Frankfurter Judengasse

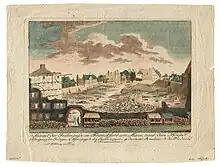
Copper engraving of the Judengasse in Frankfurt am Main after the fire, 1713. In the collection of the Jewish Museum of Switzerland.

The first concern of the Jewish community was the reconstruction of the destroyed synagogue. By the end of September 1711, they had finished the new building. It was constructed on the old foundations and consisted of three parts: the actual synagogue ("Altschul"), the three-story women's synagogue to the north (which was partly separate from the synagogue) and the "Neuschul" or new synagogue to the south. The "Altschul" was built with many Gothic elements, including Gothic arches, an independent façade, columns, and a large rose window. Compared to other synagogues of the Baroque era (Prague, Amsterdam or Poland), this synagogue seemed backward and medieval. The architecture may have reflected the isolation of the ghetto.